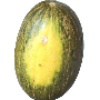
Label: Melon Piel de Sapo 1